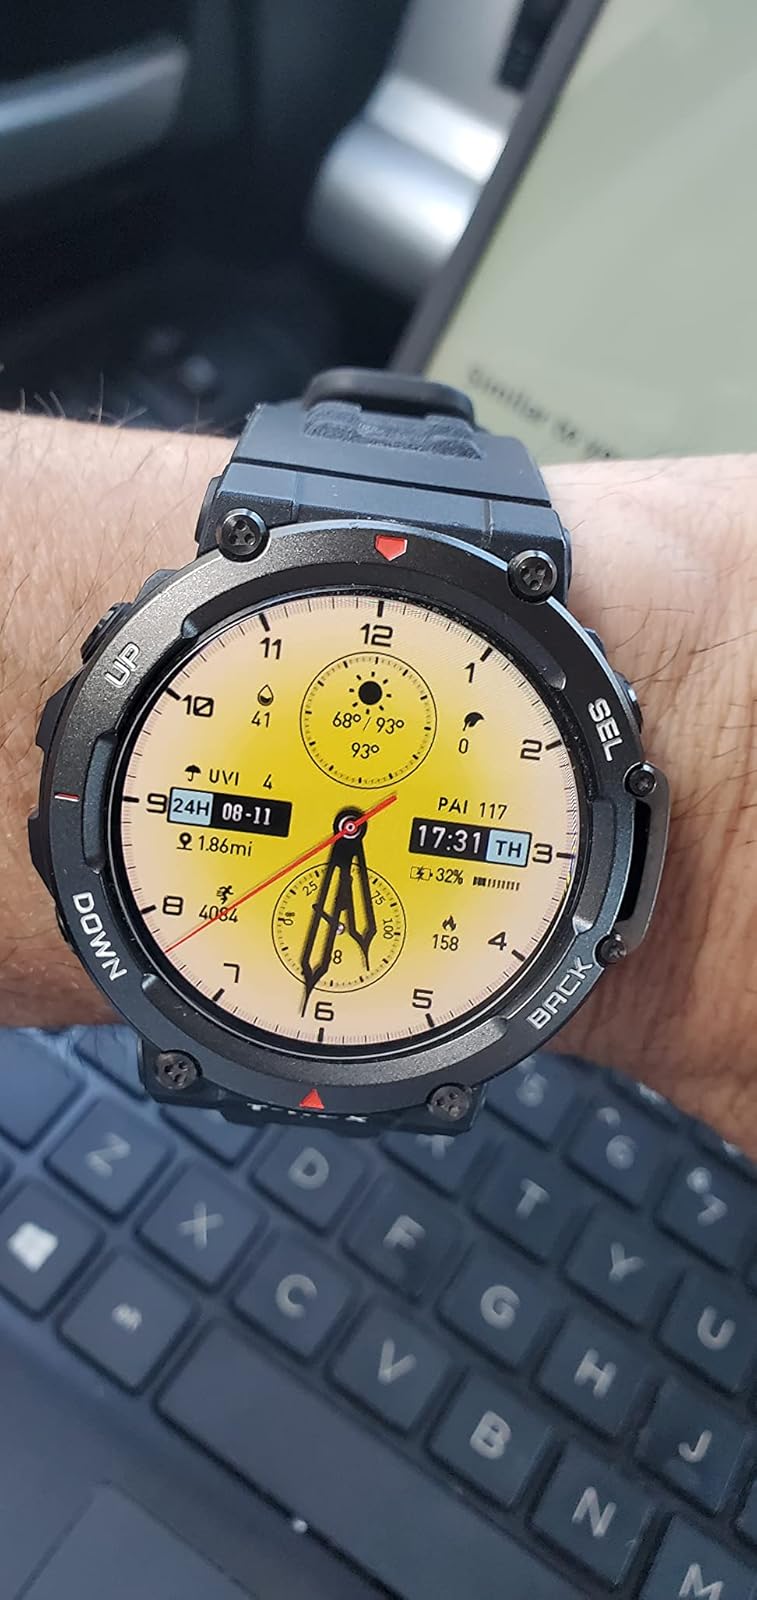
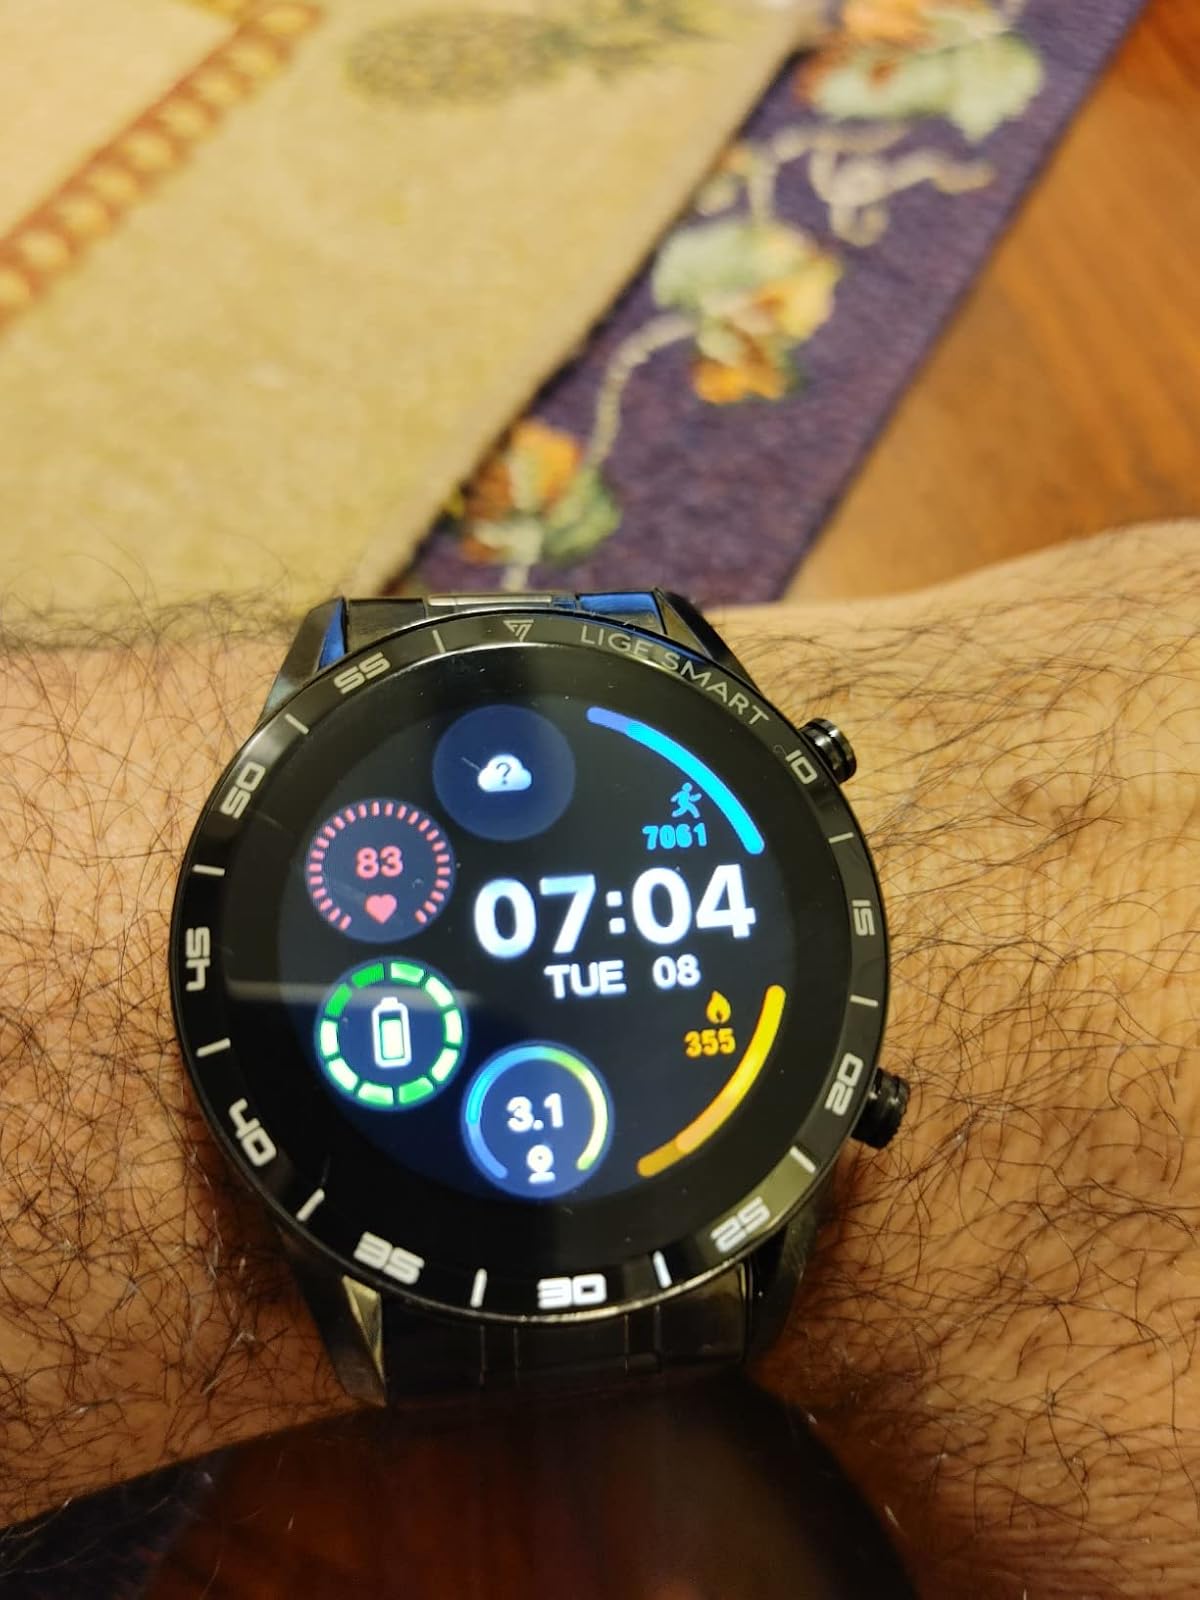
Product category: smartwatch
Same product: no